Naqaab (2007 film)

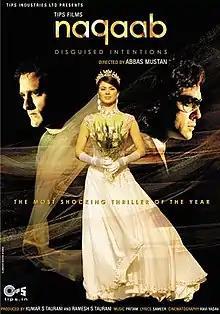
Movie poster

Naqaab is a 2007 Indian Hindi-language romantic thriller film directed by Abbas–Mustan. The film stars Bobby Deol, Akshaye Khanna and debutant Urvashi Sharma in her film debut. Inspired by the film "Dot the I", "Naqaab" was released on 13 July 2007 and bombed at the box office.